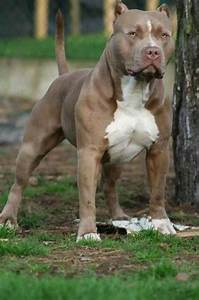
Label: cane